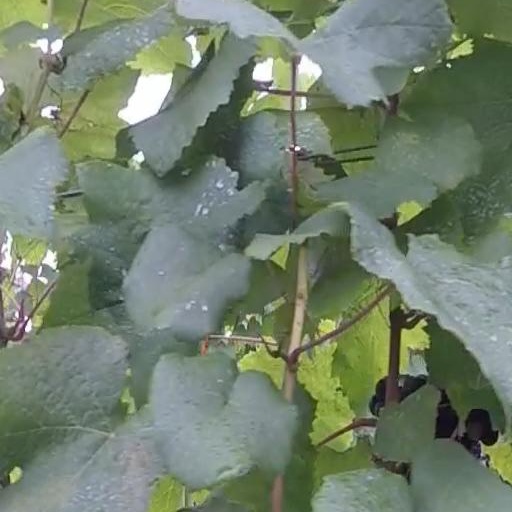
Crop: grape